Ante Rebić

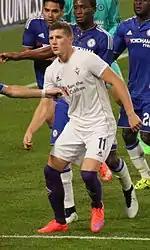
Rebić playing for Fiorentina in 2015

On 28 August 2013, Rebić signed a five-year contract with Serie A club Fiorentina, for an undisclosed fee. Upon passing the medical exams, he was given the number 9 shirt. He made a debut on 30 September, coming on as a 36th-minute substitute for injured teammate Giuseppe Rossi, in a 2–2 home draw against Parma. During his debut he sustained an injury, causing him to be sidelined for three weeks. Rebić made three more appearances for Fiorentina before he scored his first goal on 8 January 2014, starting and scoring the second goal of a 2–0 Coppa Italia last-16 home win against Chievo Verona. On 18 May, he scored his first goal in Serie A in 2–2 draw against Torino at the Stadio Artemio Franchi, two minutes after replacing Manuel Pasqual.